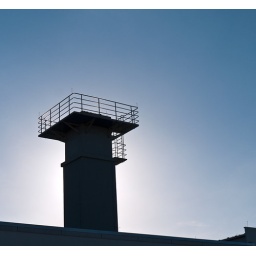
A tower on top of the Karstadt building in Wiesbaden.